Don Valley Stadium

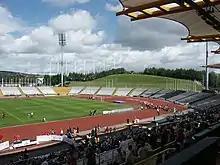
A view of the running track and surrounding seating

The whole of the running track and its infield was illuminated by the strongest floodlighting system in the country. Each of the five lighting towers used was above track level and carried a lighting head as tall as a typical three storey house ( high). All amenities for competitors and officials were at track level with all spectator facilities at natural ground level. This meant, for example, that disabled spectators had level access from the main car park straight through to the mid-level of spectator seating.